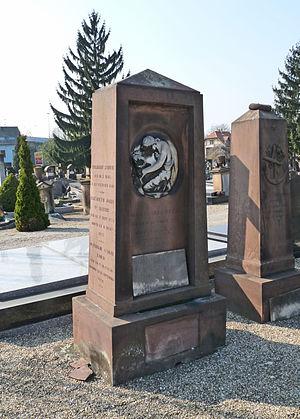
Obélisque en grès rose, tombe de Jean-Jacques Weigel (1784-1836), notaire et conseiller municipal, au cimetière Sainte-Hélène de Strasbourg. Le médaillon ovale est signé ""A. Frie."" (Friederich)"
Jane de La Vaudère est le nom de plume de Jeanne Scrive, femme de lettres française. Son œuvre, à l'intersection du naturalisme et du mouvement décadent, est représentative de l'esprit et du style fin-de-siècle. Disposant d'un assez large public avant la Grande Guerre, traduite dans plusieurs langues, elle tomba par la suite dans un oubli presque total, jusqu'à ce que son abondante production connaisse un regain d'intérêt, grâce au renouvellement des études sur la littérature de la fin du dix-neuvième siècle.
André Friederich ou Andreas Friederich, né le 17 janvier 1798 à Ribeauvillé et mort le 9 mars 1877 à Strasbourg, est un sculpteur et statuaire français, établi à Strasbourg, qui réalisa de nombreux monuments funéraires et statues de personnalités en grès rose.